Presidency of Benigno Aquino III

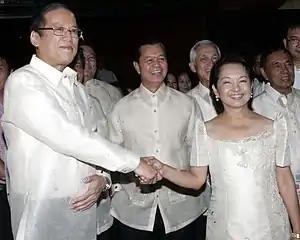
President-elect Benigno Aquino III (left) and outgoing President Gloria Macapagal-Arroyo on June 30, 2010.

The presidential transition began on June 9, 2010, when the Congress of the Philippines proclaimed Aquino as the winner of the 2010 Philippine presidential elections held on May 10, 2010, proclaiming Aquino as the president-elect of the Philippines. The transition was in charge of the new presidential residence, cabinet appointments and cordial meetings between them and the outgoing administration.